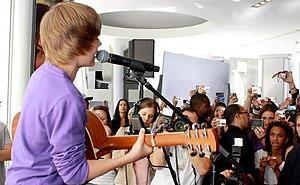
One Time est une chanson du chanteur canadien Justin Bieber.